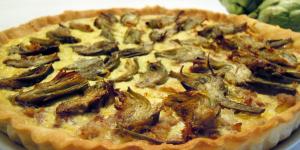
quiche de carne picada y queso